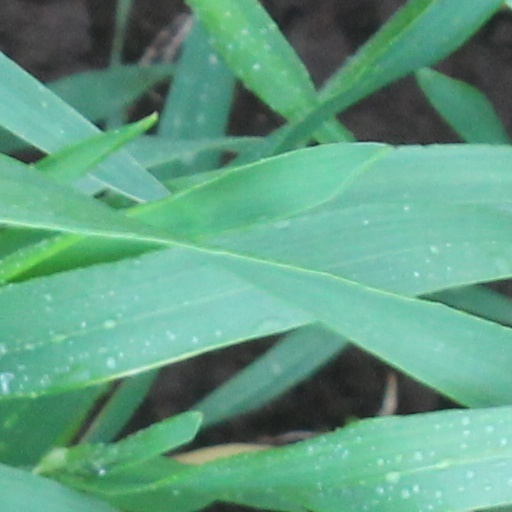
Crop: wheat